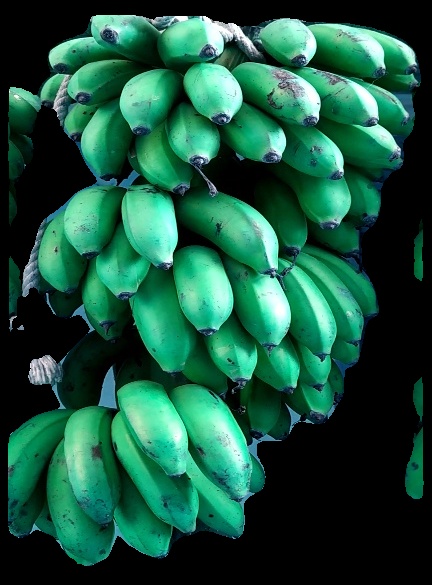
Variety: rasbale
Grade: grade2